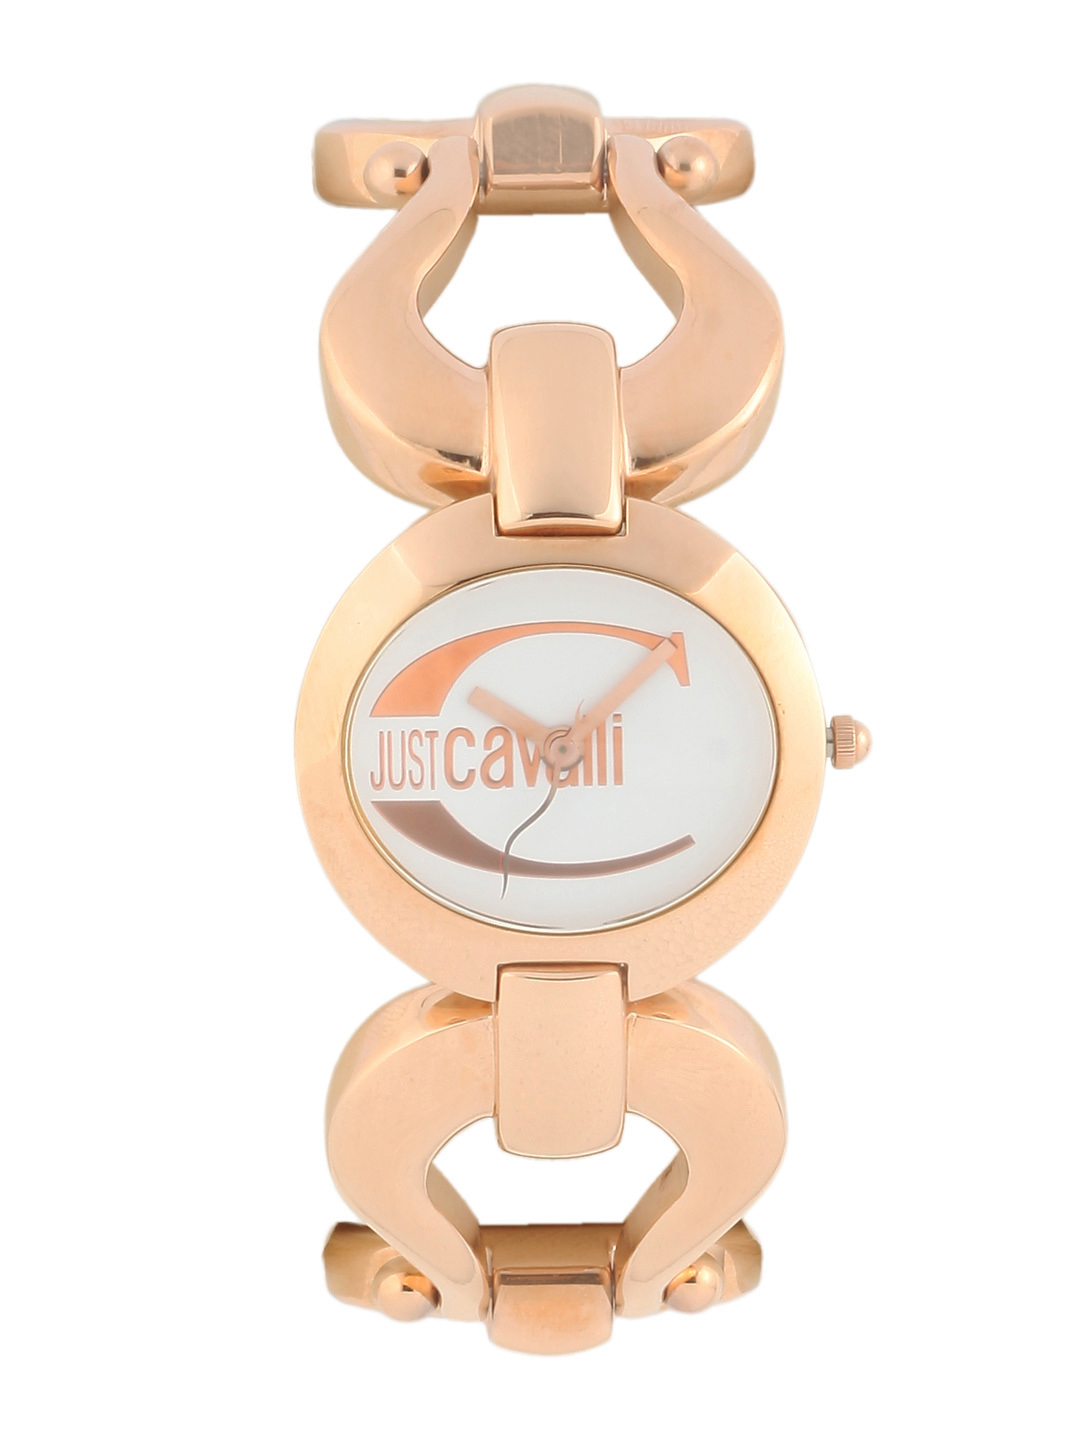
Just Cavalli Women White Watch
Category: Accessories / Watches / Watches
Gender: Women
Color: Rose
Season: Winter 2016
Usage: Casual